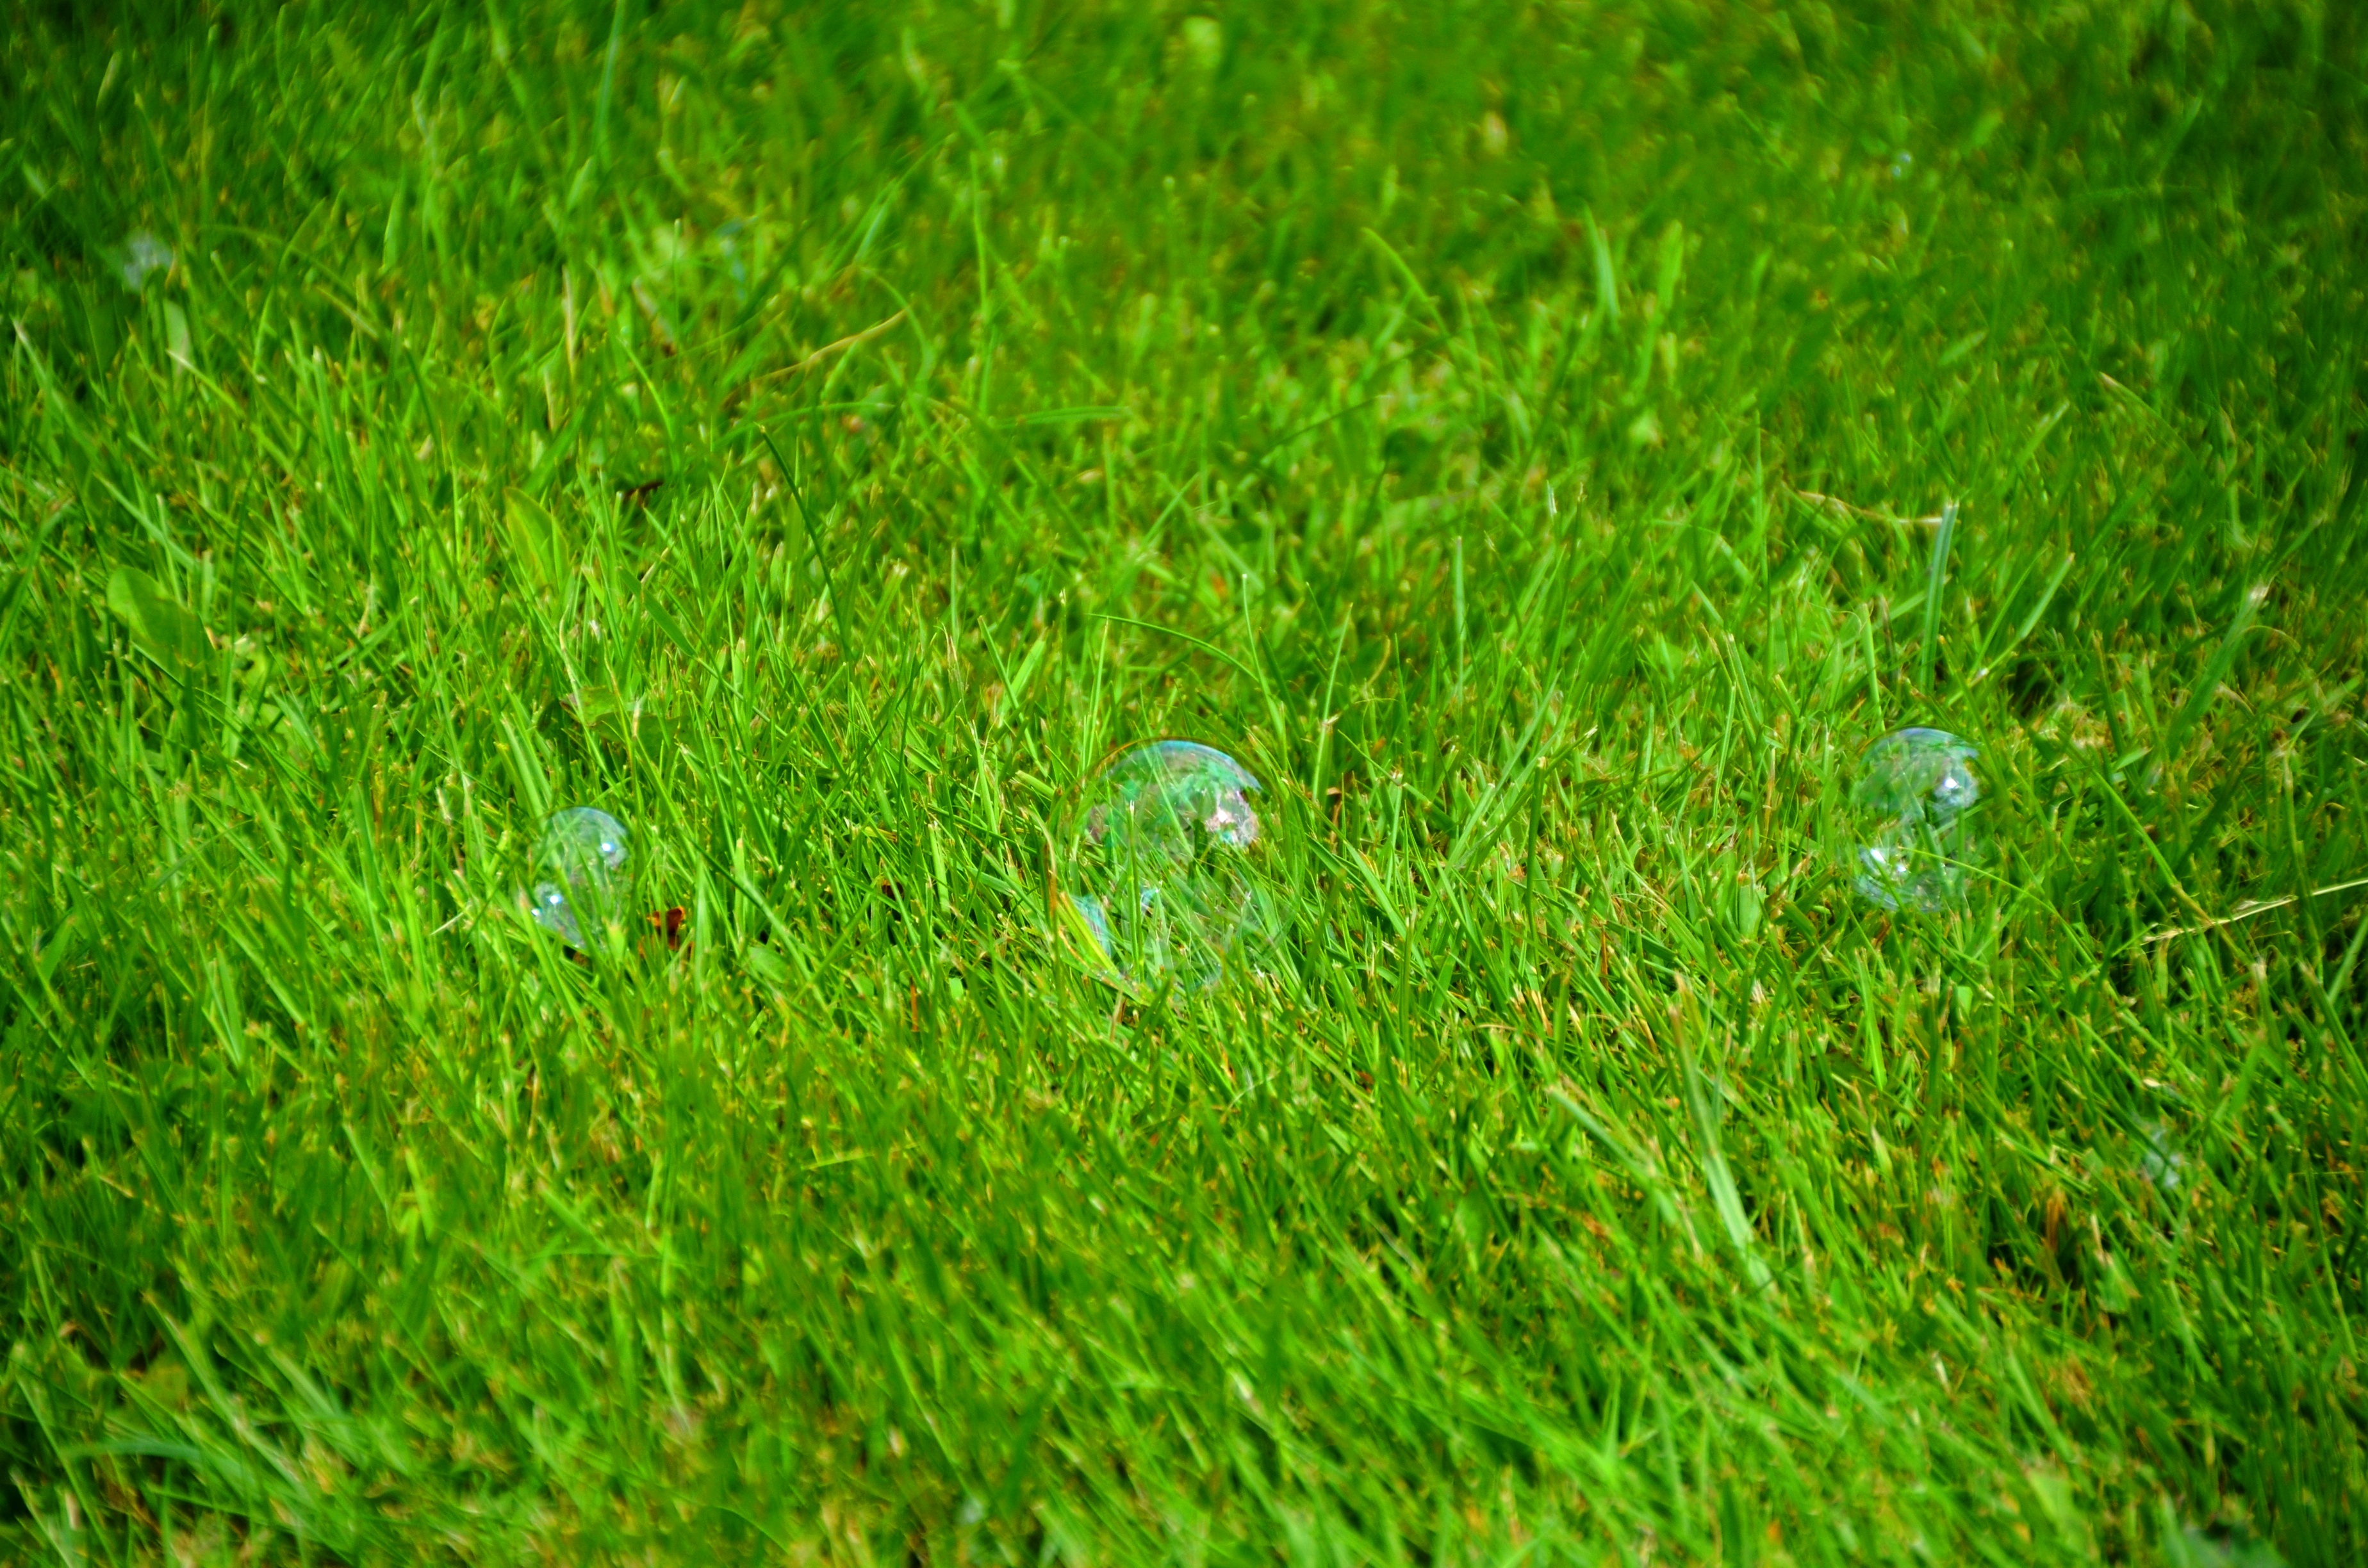
grass, plant, field, lawn, meadow, leaf, flower, moss, green, pasture, soil, grassland, rush, habitat, macro photography, soap bubbles, natural environment, grass family